Châtillon–Montrouge station

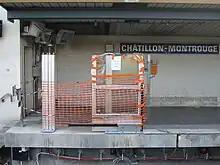
Installation of platform screen doors in 2008

The station opened on 9 November 1976 as part of the extension of line 13 from Porte de Vanves to Châtillon–Montrouge, on the same day the old line 14 was incorporated into line 13 following the latter's extension in successive phases from Saint-Lazare.